Electronic Gaming Monthly

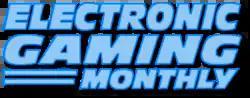
Second revision of the EGM logo

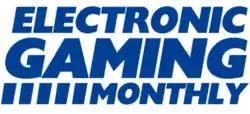
Fifth revision of the EGM logo

"EGM"'s current review scale is based on a letter grade system in which each game receives a grade based on its perceived quality. Games are reviewed by one member (originally a team of four until the year 2000, then a team of three, and finally knocked down to one in 2008), except for "the big games", which were reviewed by one of a pool of editors known as "The Review Crew." They each assign a grade to the game and write a few paragraphs about their opinion of the game. The magazine makes a strong stance that a grade of C is average. Towards the top of the scale, awards are given to games that average a B− or higher from the three individual grade: "Silver" awards for games averaging a grade of B− to B+; "Gold" awards for games averaging a grade of A− or A; and "Platinum" awards for games with three A+ grades. The current letter grade system replaced a long-standing 0–10 scale in the April 2008 issue. In that system, Silver went to a game with an average rating from 8 to 9, Gold to a game reviewed at 9 to 10 and Platinum to a game that received nothing but 10 ratings. Until 1998, as a matter of editorial policy, the reviewers rarely gave scores of 10 and never gave a Platinum Award. That policy changed when the reviewers gave "Metal Gear Solid" four 10 ratings in 1998, with an editorial published half a year before announcing the shift.